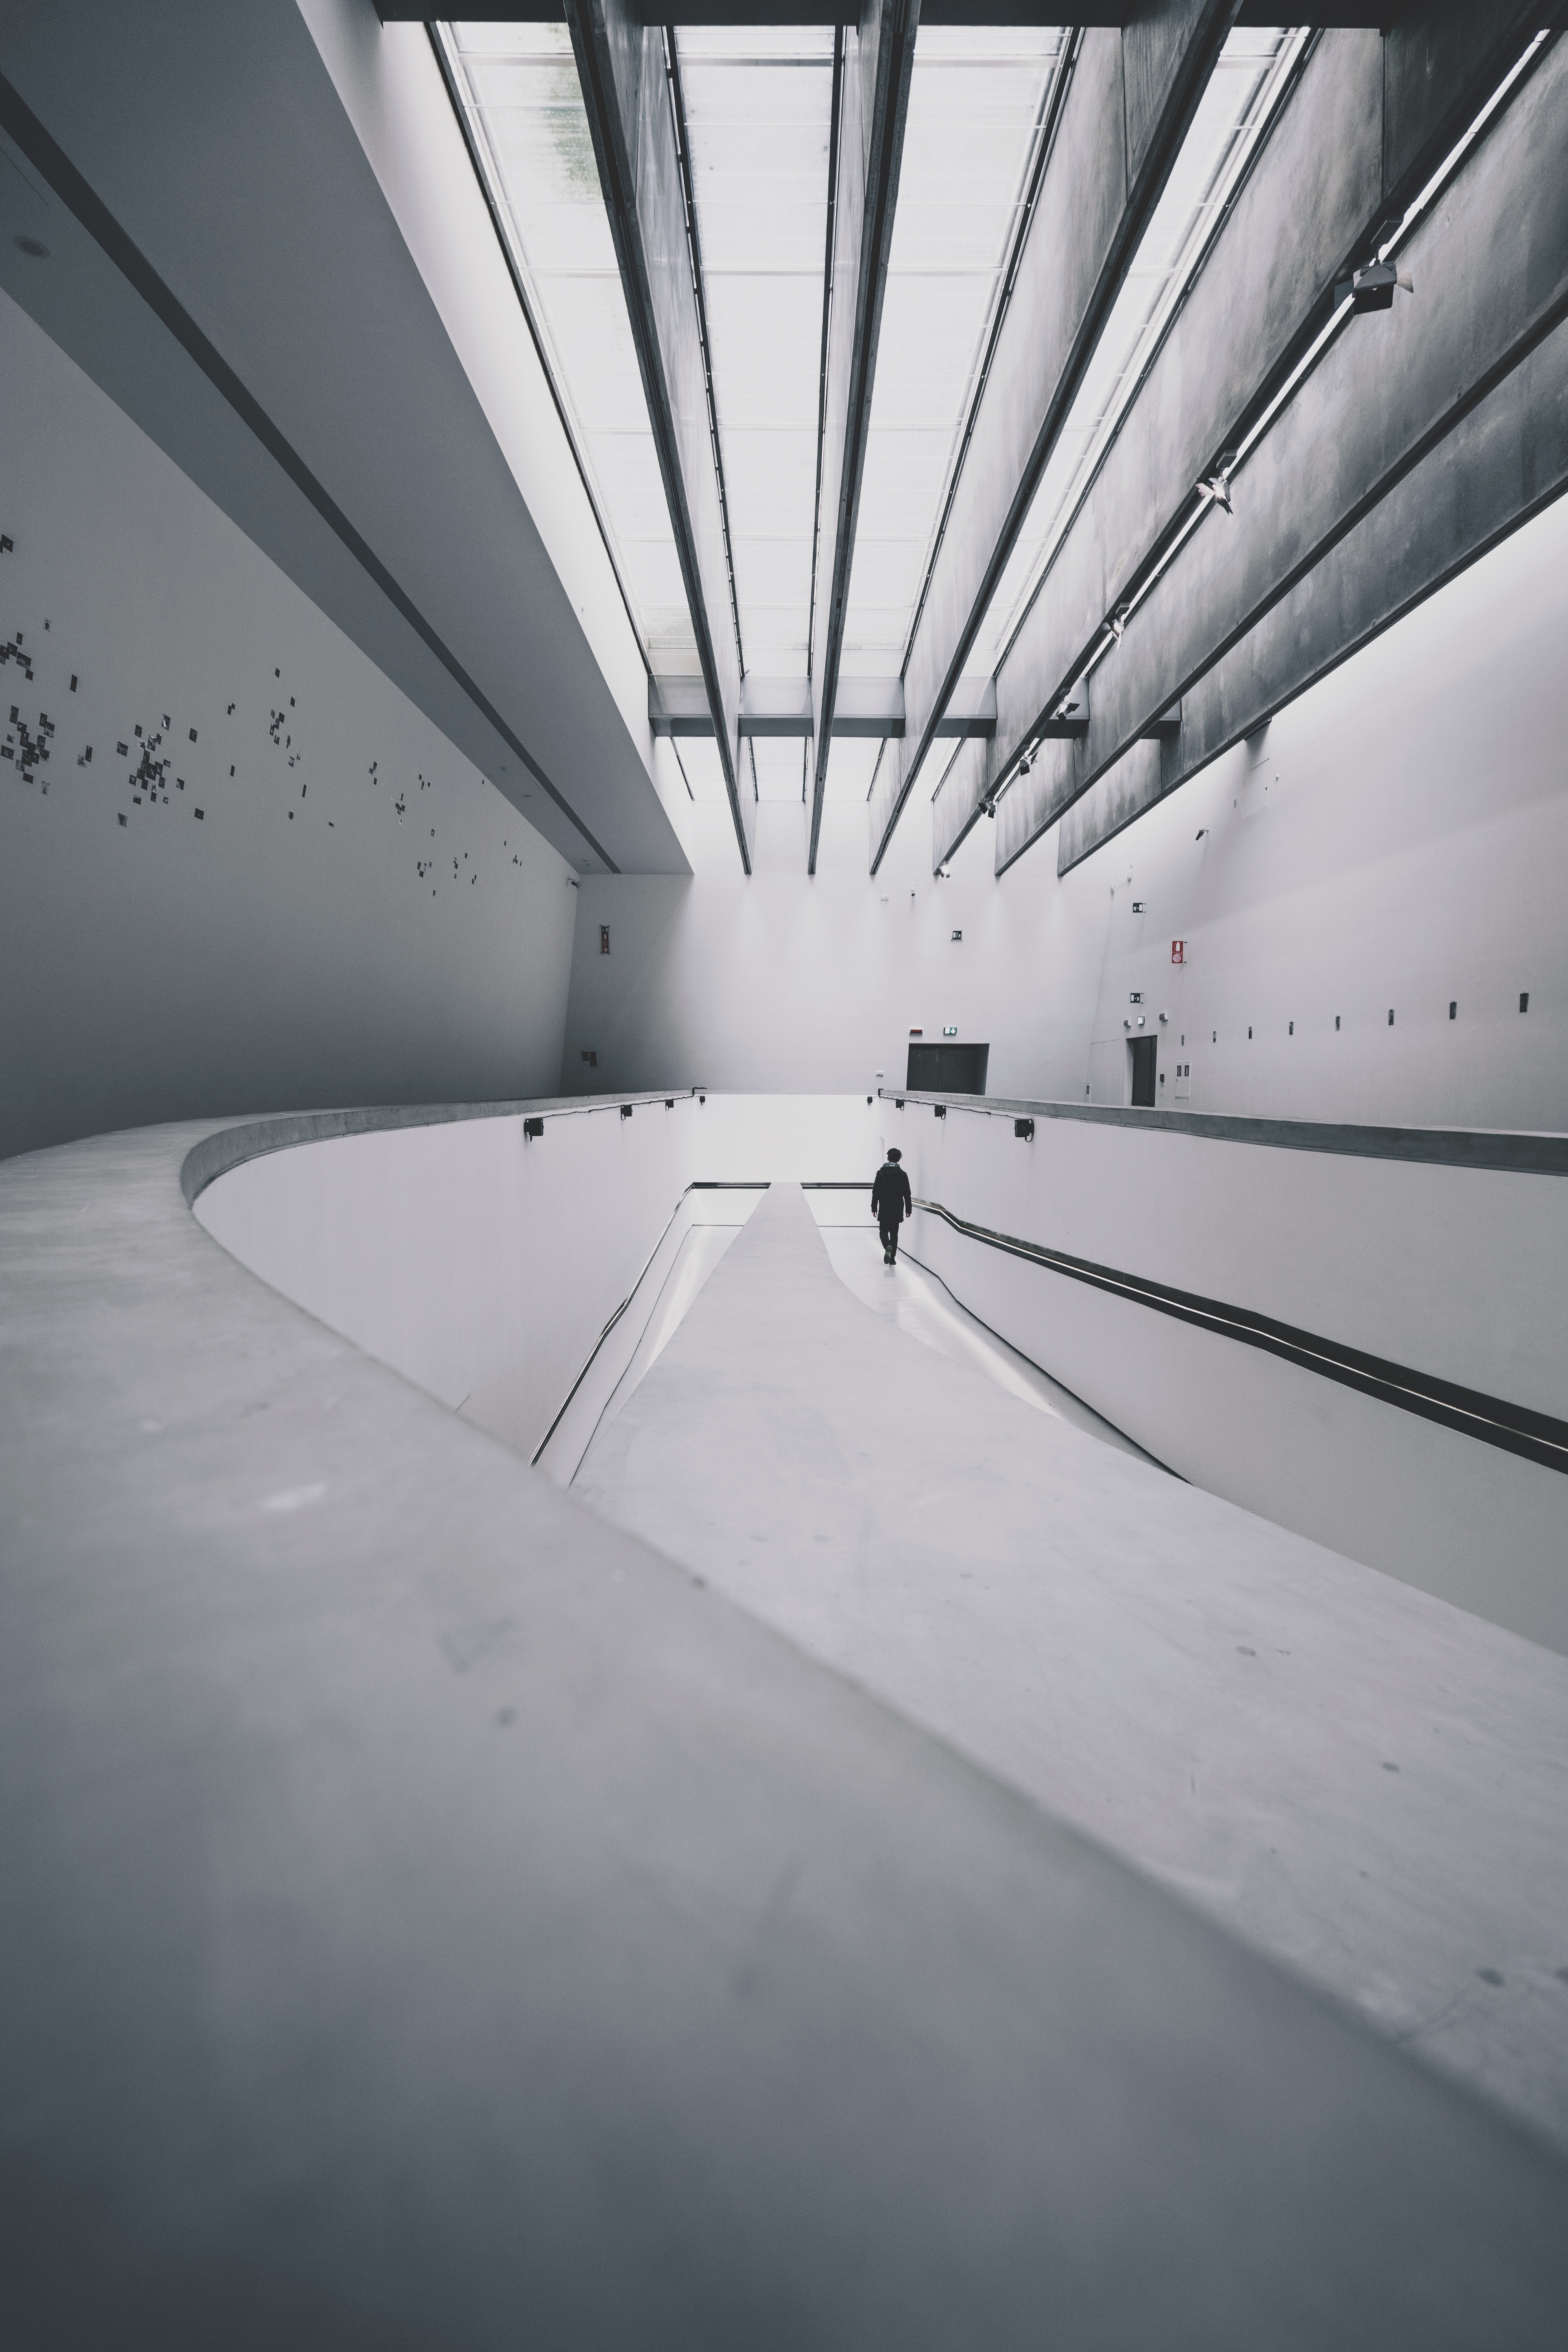
snow, winter, light, black and white, architecture, structure, sky, white, atmosphere, daytime, line, monochrome, infrastructure, angle, freezing, daylighting, product design, monochrome photography, atmosphere of earth, fixed link